Bartolomé de las Casas

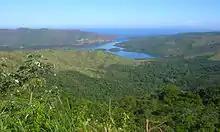
View over the landscape of Mochima National Park in Venezuela, close to the original location of Las Casas's colony at Cumaná

When he arrived in Spain, his former protector, regent, and Cardinal Ximenez Cisneros, was ill and had become tired of Las Casas's tenacity. Las Casas resolved to meet instead with the young king Charles I. Ximenez died on 8 November, and the young King arrived in Valladolid on 25 November 1517. Las Casas managed to secure the support of the king's Flemish courtiers, including the powerful Chancellor Jean de la Sauvage. Las Casas's influence turned the favor of the court against Secretary Conchillos and Bishop Fonseca. Sauvage spoke highly of Las Casas to the king, who appointed Las Casas and Sauvage to write a new plan for reforming the governmental system of the Indies.